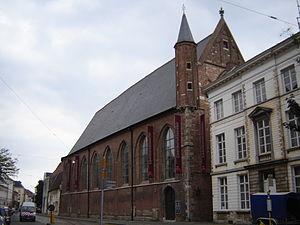
L'ancien couvent des Carmes, était une maison religieuse de l'Ordre des Carmes fondée à Gand en 1282. Il est connu à Gand sous le nom de Caermersklooster et appartenait à la branche ancienne de l'Ordre du Carmel. Le couvent est aujourd'hui sécularisé et ses bâtiments sont utilisés à d'autres fonctions que religieuses.
Cet article présente la liste des couvents et des carmels en Belgique et présente à chaque fois, pour chaque édifice religieux classé par ordre alphabétique, sa localisation, la date et l'origine de sa fondation, son ordre religieux de rattachement, et la situation actuelle du couvent ou du carmel.